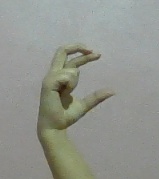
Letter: thal